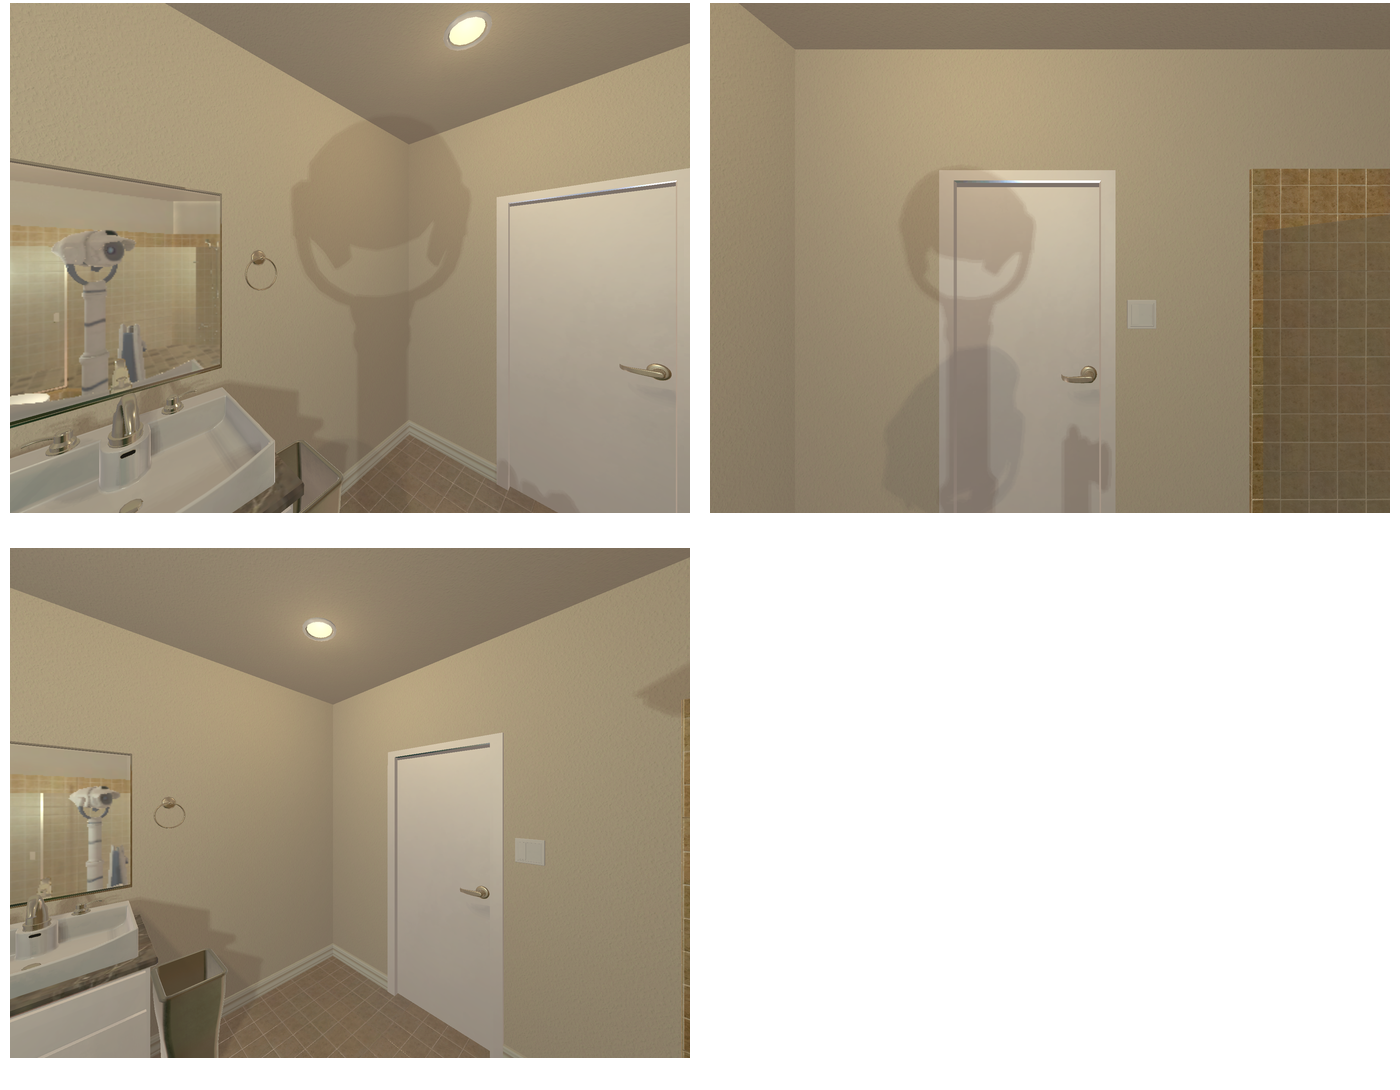Task instruction: Open the door.
Answer: {"task_instruction": "Open the door.", "nodes": ["handle", "door"], "edges": [{"functional_relationship": "openorclose", "object1": "handle", "object2": "door", "spatial_relations": ["in_front_of", "right_of", "lower_than"], "is_touching": true}], "action_type": "pull", "function_type": "open_close_control"}